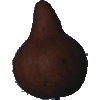
Label: pear_kaiser